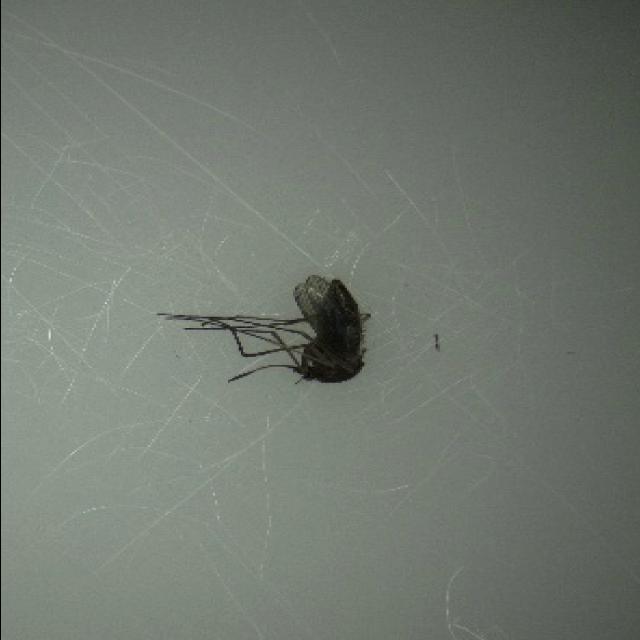
Species: culex_tritaeniorhynchus